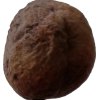
Label: peach